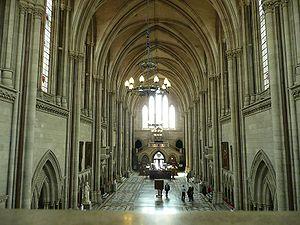
Hall de la Cour Royale de justice, Londres